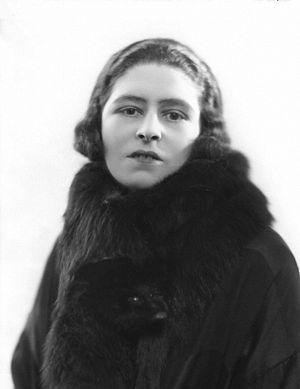
Constance Malleson était une femme-écrivain et une actrice britannique, épouse de l'acteur Miles Malleson et maîtresse de Bertrand Russell.